Science and technology in Colombia

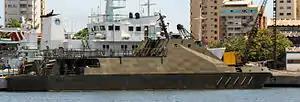
ARC TF Juan Ricardo Oyola Vera anchored in Cartagena.

Colombia has one of the largest if not the largest Shipyards in Latin America located in Cartagena. It produces Fluvial Support Patrol Ships, like the ARC TF Juan Ricardo Oyola Vera which were developed by Cotecmar Co. These ships are intended to patrol rivers and littoral waters and features a helicopter deck.